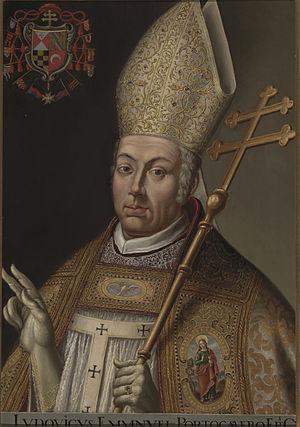
Matías Moreno, né à Fuente el Saz de Jarama, près de Madrid, en 1840 et mort à Tolède en 1906, est un peintre, sculpteur et copiste espagnol.